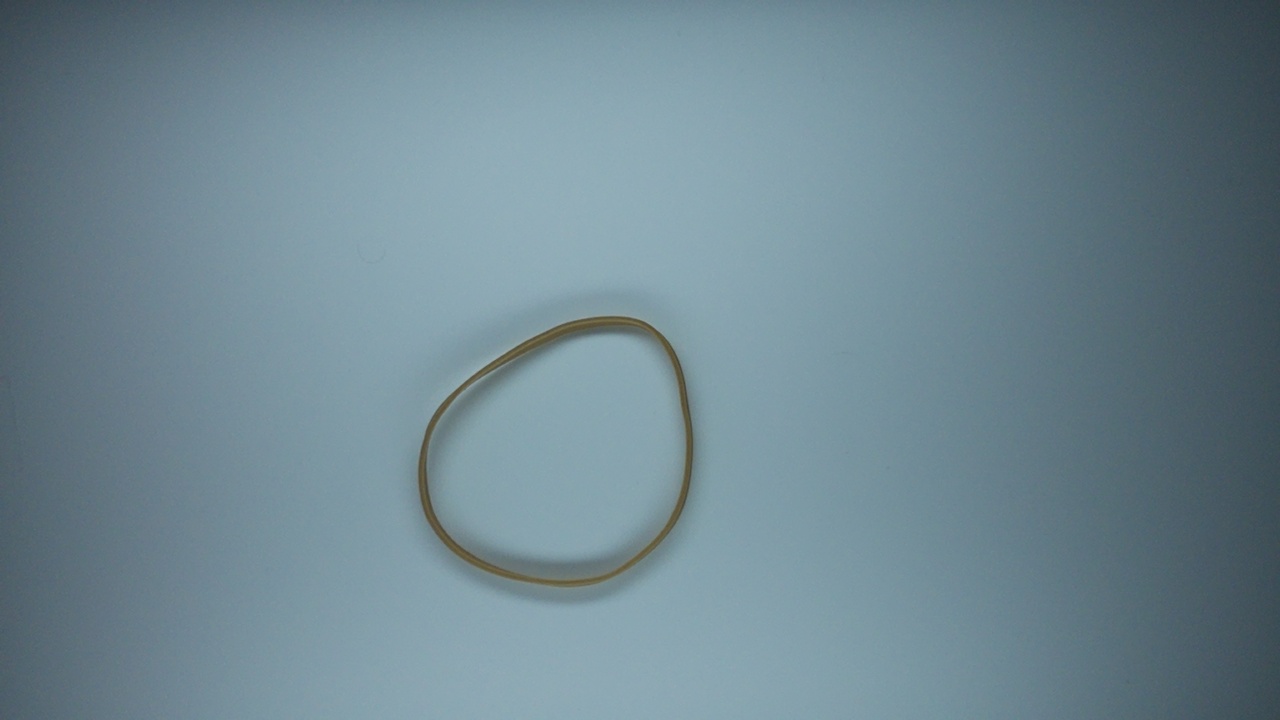
Label: trash